Spencer family

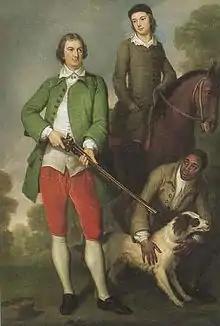
Hon, John Spencer, (not to be confused with the 1st Earl Spencer), his only son, and their servant Caesar Shaw.

Robert Spencer, 4th Earl of Sunderland (1701–1729)